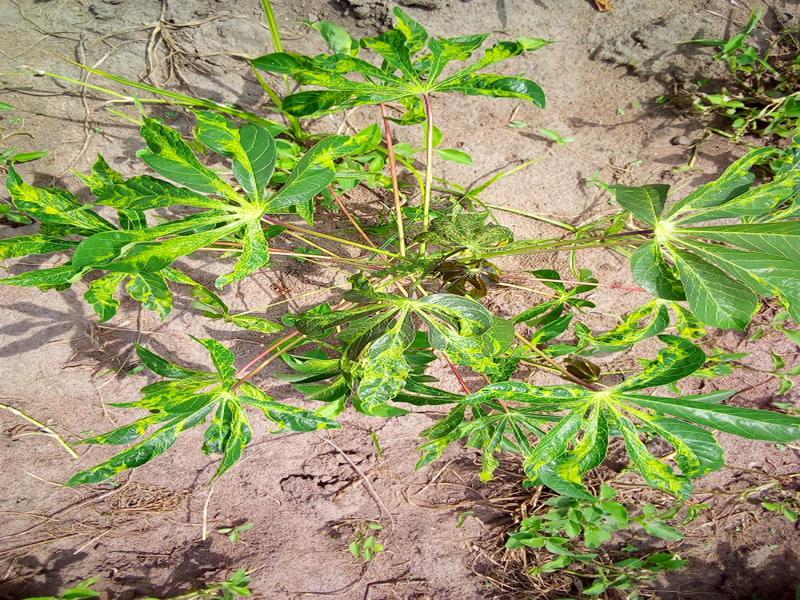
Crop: cassava
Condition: mosaic_disease